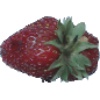
Label: strawberry_wedge